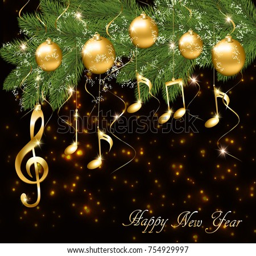
background with musical notes and treble clef on a christmas tree branch